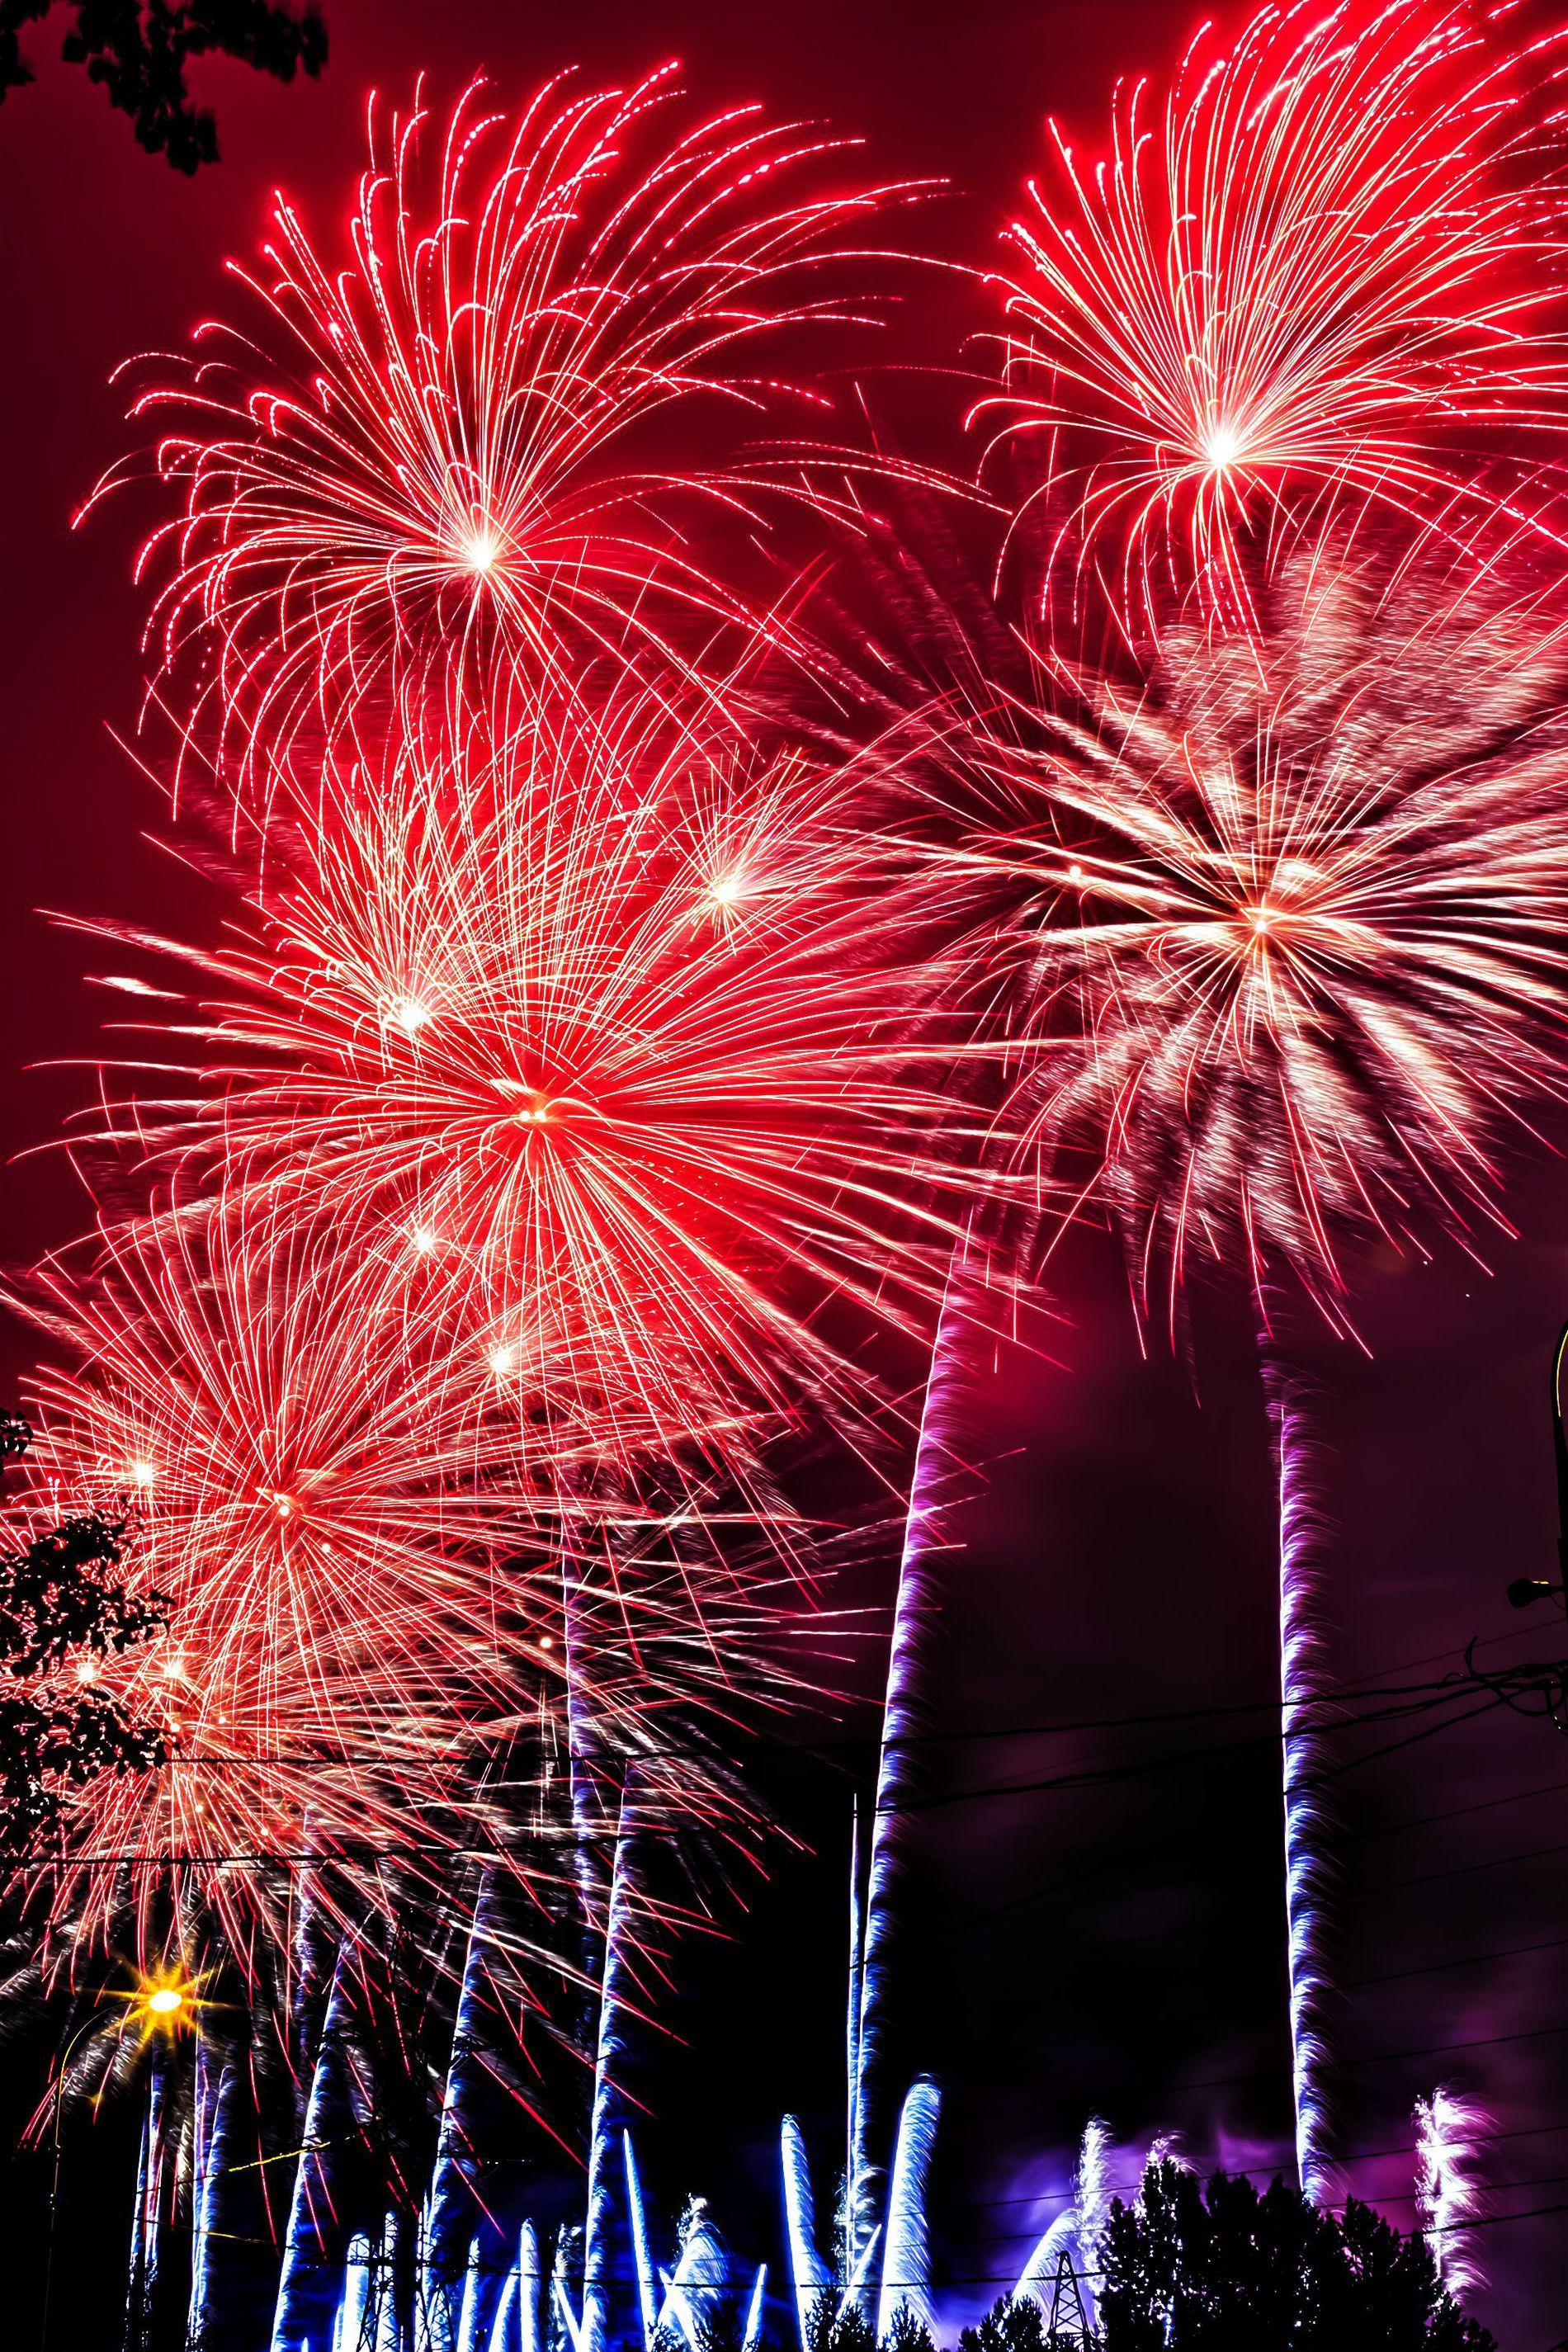
Night celebration
The image shows fireworks lighting up the night sky with a bright red, blue and white bursts creating a very lovely moment.
A wide angle shot taken at night capturing fireworks lighting up the night sky. The color palette consists of bright red, blue, white bursts and a hint of yellow and purple creating a very enthusiastic, festive atmosphere.
Labels: Fireworks, Nature, Night, Outdoors, Tree, Trees
Camera: Canon Canon EOS 700D
Lens: EF24-105mm f/4L IS II USM
Aperture: F18
Exposure: 3.9 sec
ISO: 100
Focal length: 31.0 mm